Séraphine Okemba

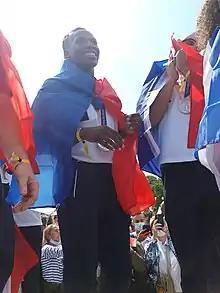
Okemba in 2021

Séraphine Okemba (born 3 December 1995) is a French rugby union and sevens player. She won a silver medal for France at the delayed 2020 Olympics and also competed at the 2024 Summer Olympics.